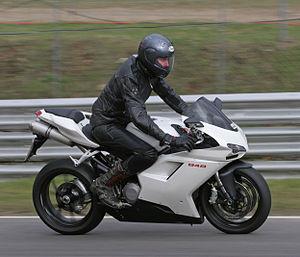
La 848 est une moto du constructeur italien Ducati de type sportive.